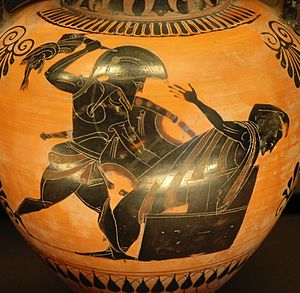
Neoptolemos
Neoptolemos dræber Priamos.
Neoptolemos var søn af krigeren Achilleus og prinsessen Deidamia i den græske mytologi. Neoptolemos blev også kaldt Pyrros pga. hans røde hår.